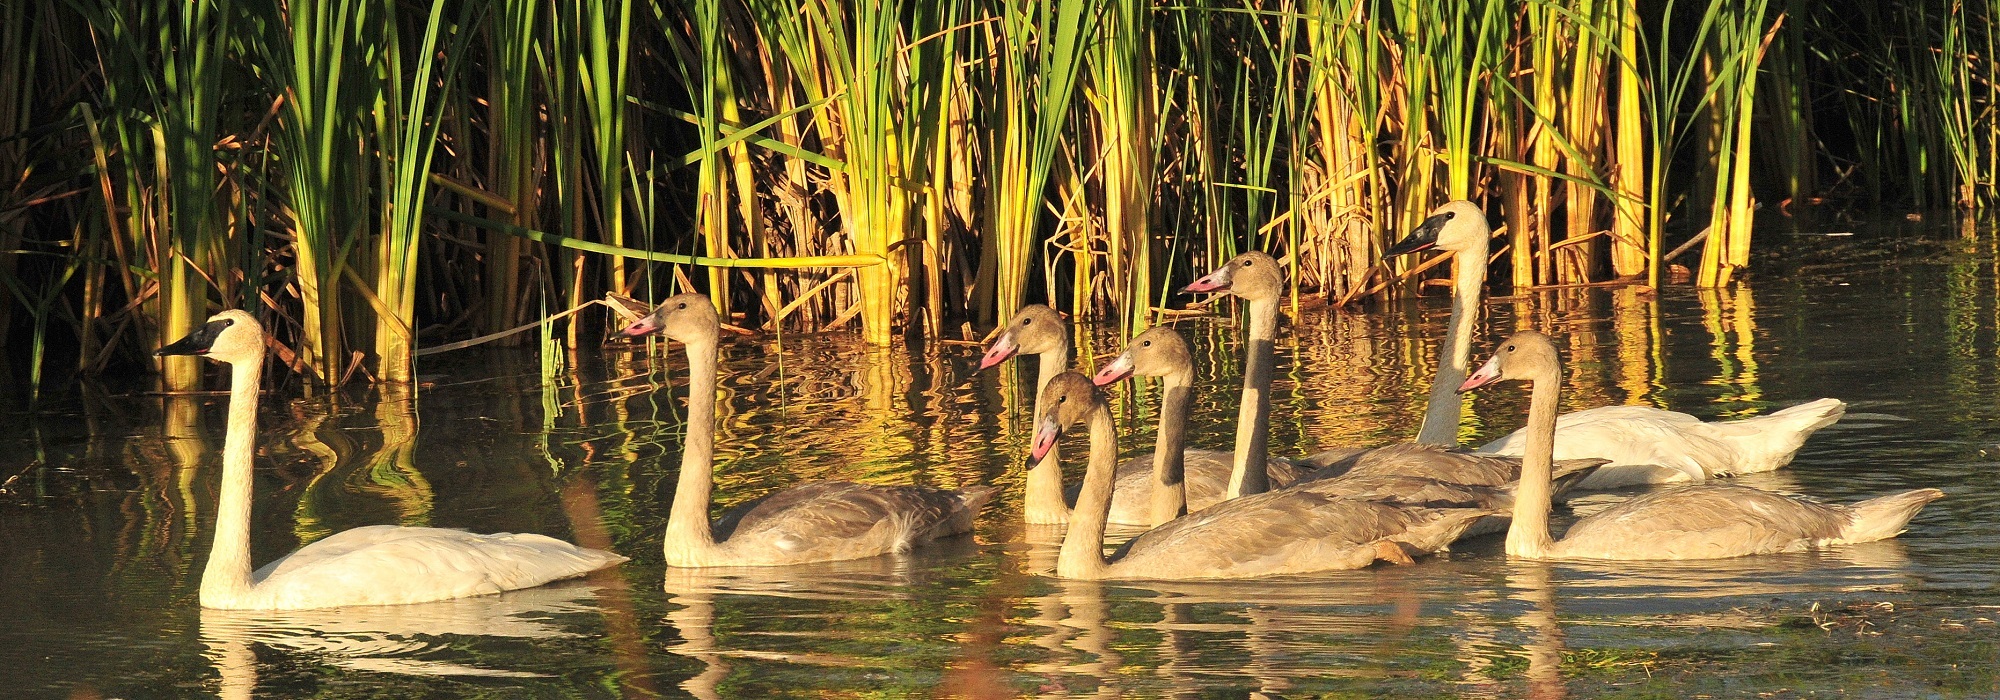
landscape, water, nature, swamp, bird, pond, wildlife, swim, reflection, jungle, tranquil, peaceful, fauna, swimming, grace, wetland, habitat, waterfowl, cygnets, water bird, elegance, adult, trumpeter swans, natural environment, grass family, bayou, ducks geese and swans